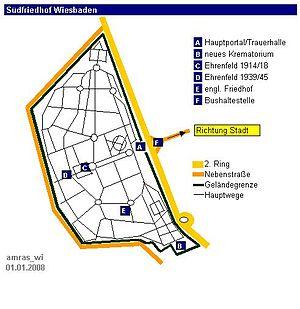
Le cimetière du Sud de Wiesbaden est le plus grand cimetière de Wiesbaden. Il est situé dans le quartier de Südost.